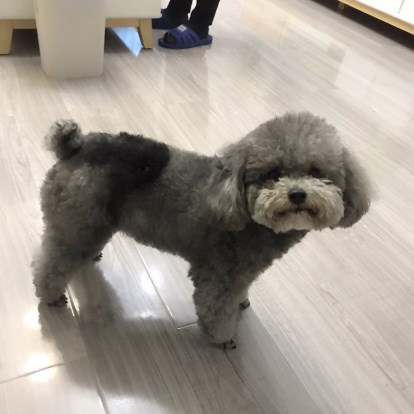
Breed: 7449-n000128-teddy